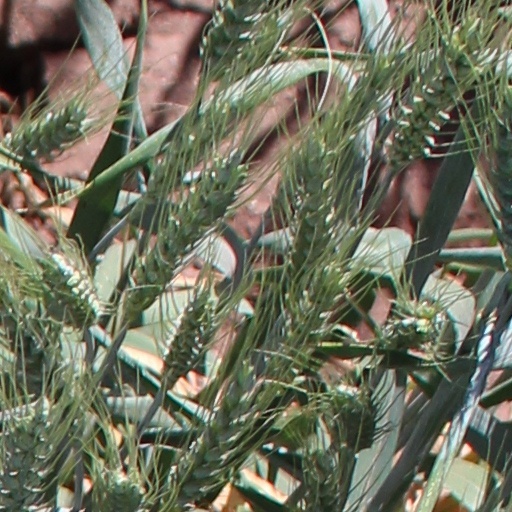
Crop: wheat